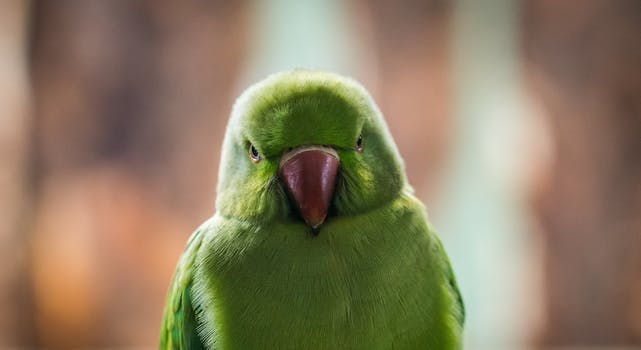
Label: No Watermark